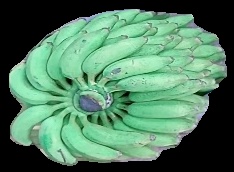
Variety: elakki-bale
Grade: grade1